Illinois Route 43

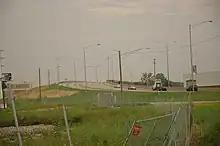
IL 43 in Bridgeview, looking north.

IL 43 is called Waukegan Road for the first until its intersection with Oakton Street in Niles; it then follows that road west one block until it turns back south and remains Harlem Avenue for the duration. When IL 50 begins in Skokie and IL 171 begins in Chicago, it parallels those routes for much of the rest of its length. It enters, exits, and runs parallel to Chicago limits several times, passing through or parallel to Edison Park, Norwood Park, Dunning, Montclare, and Austin on the Northwest Side then Garfield Ridge and Clearing on the Southwest Side. Listed as 7200 West in the Chicago address system, it is one of seven state roads that travel through the city of Chicago.